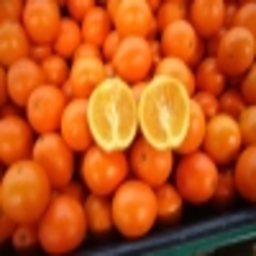
Label: Orange